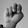
ASL letter: N